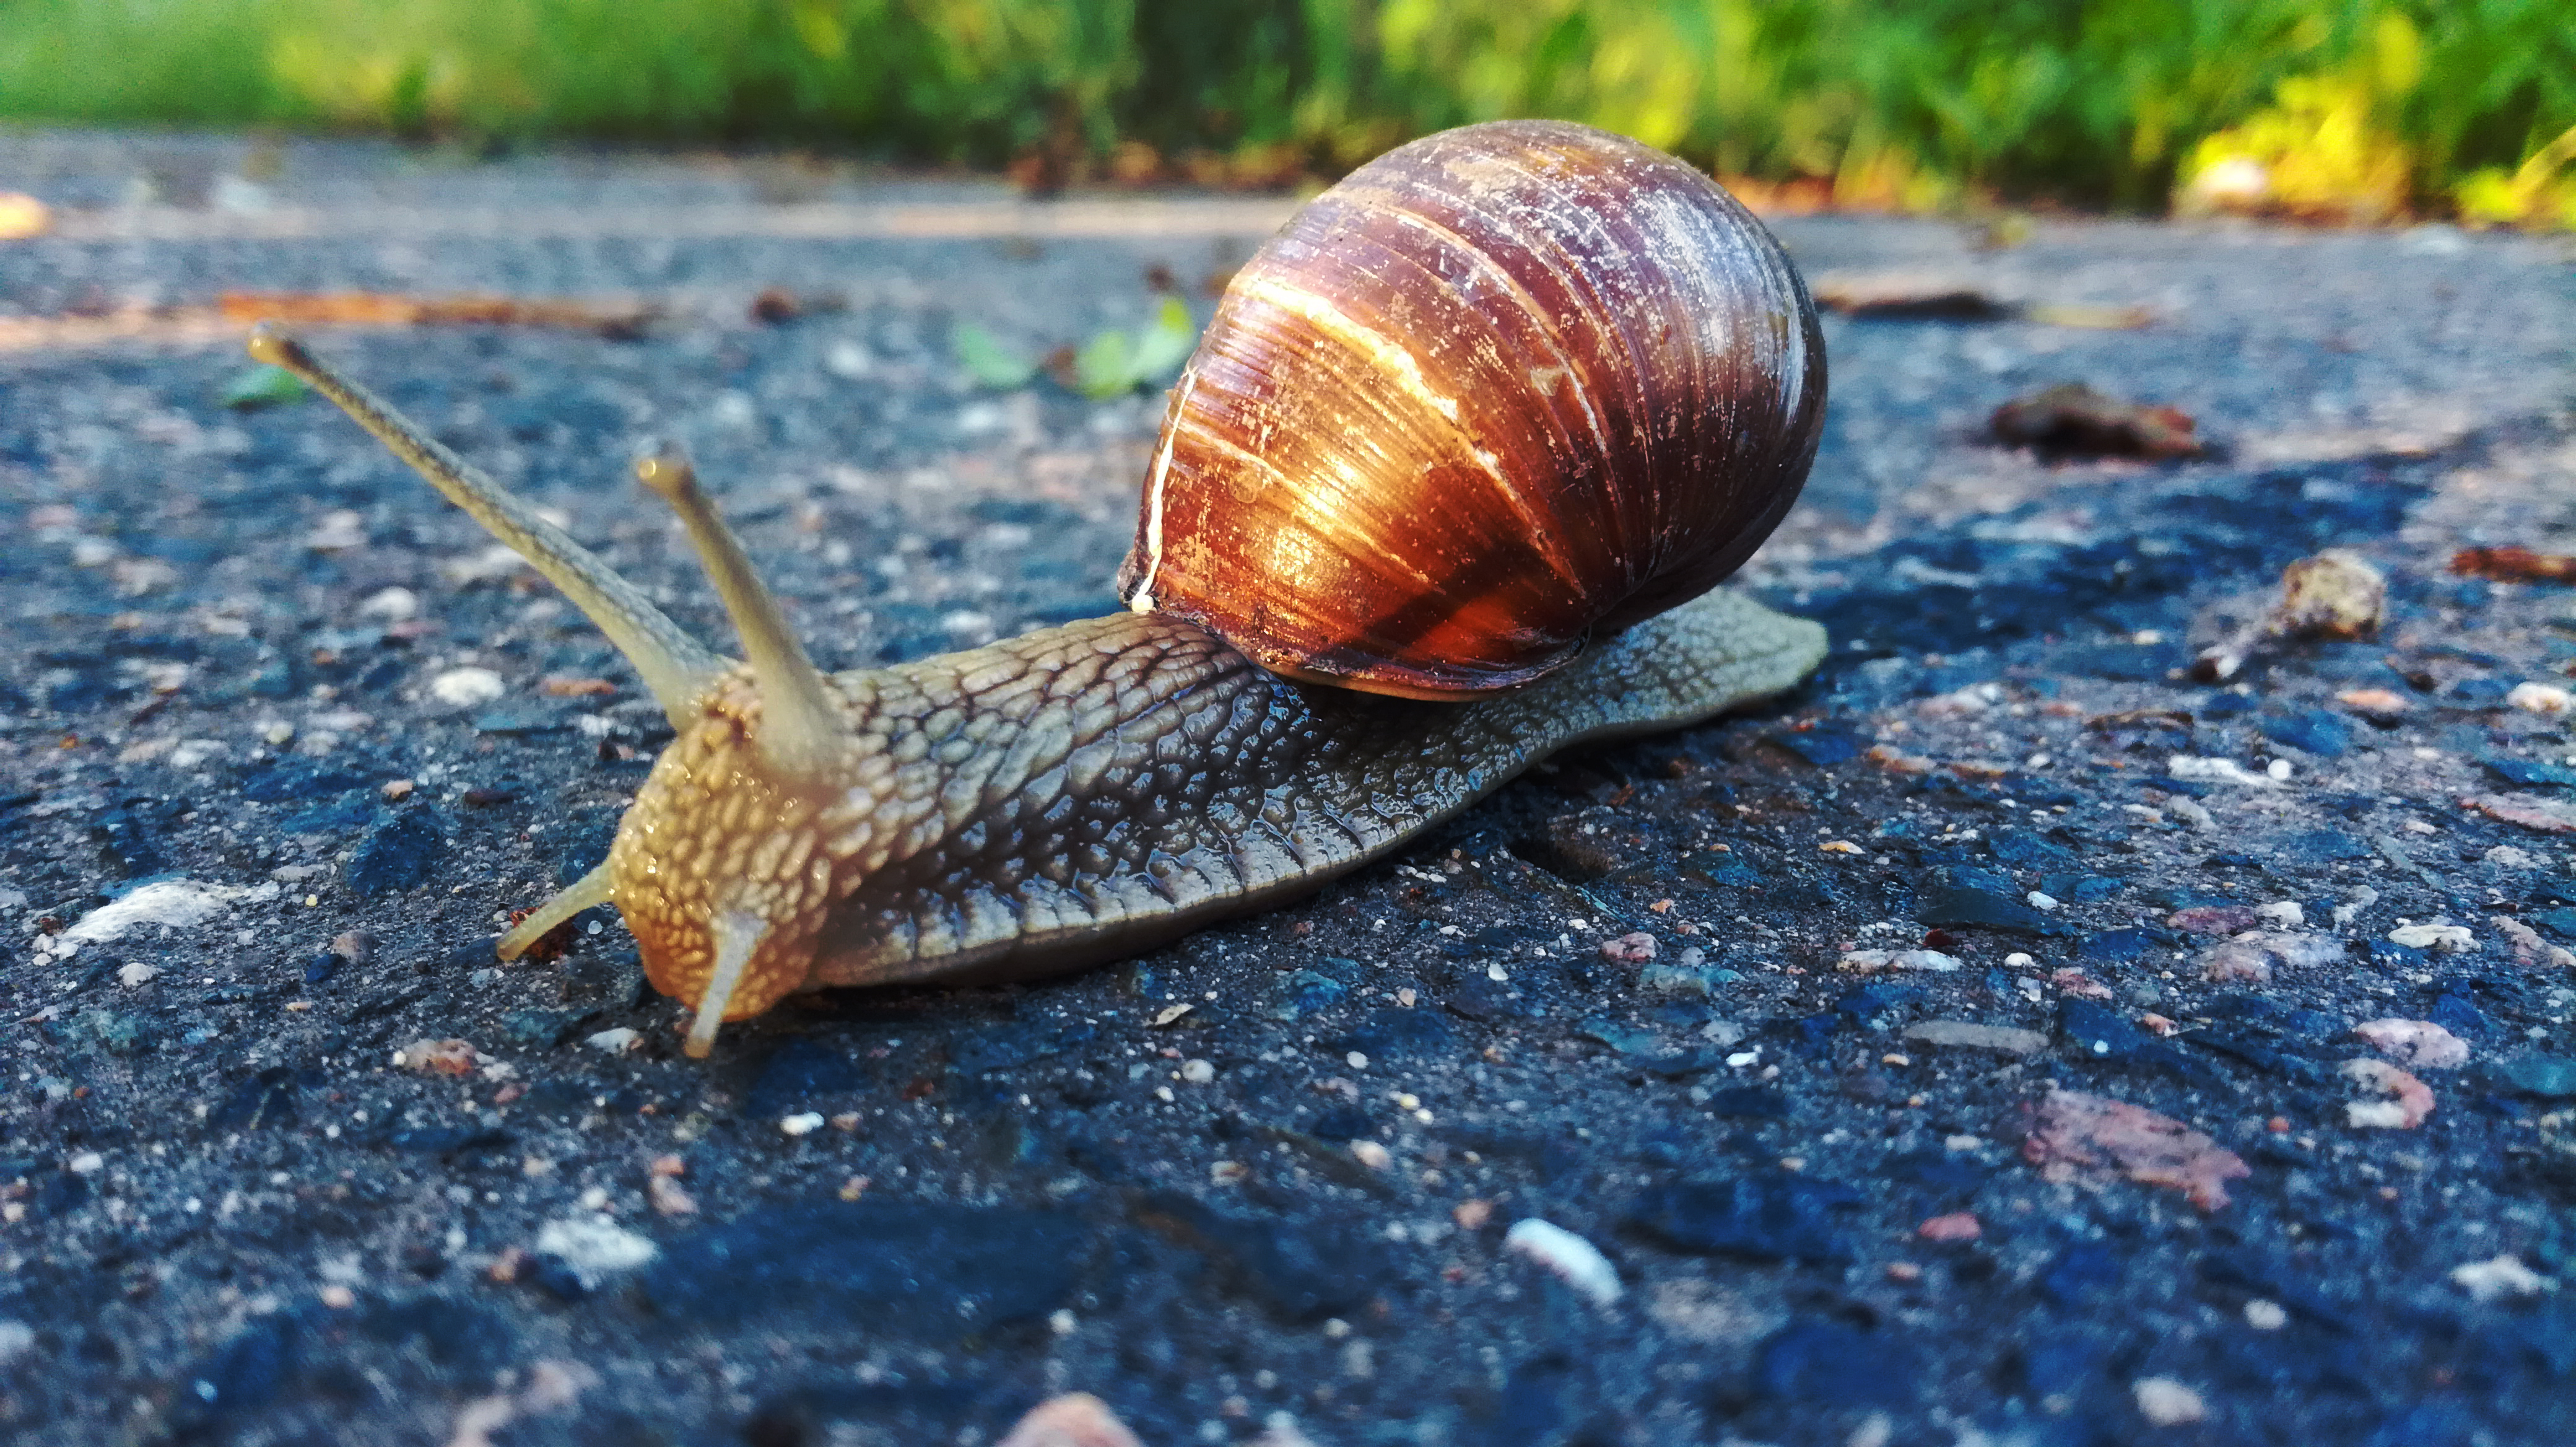
Canon EOS, snails and slugs, snail, sea snail, slug, lymnaeidae, terrestrial animal, escargot, invertebrate, schnecken, molluscs, close up, organism, german food, photography, cuisine, shell, dish, french food